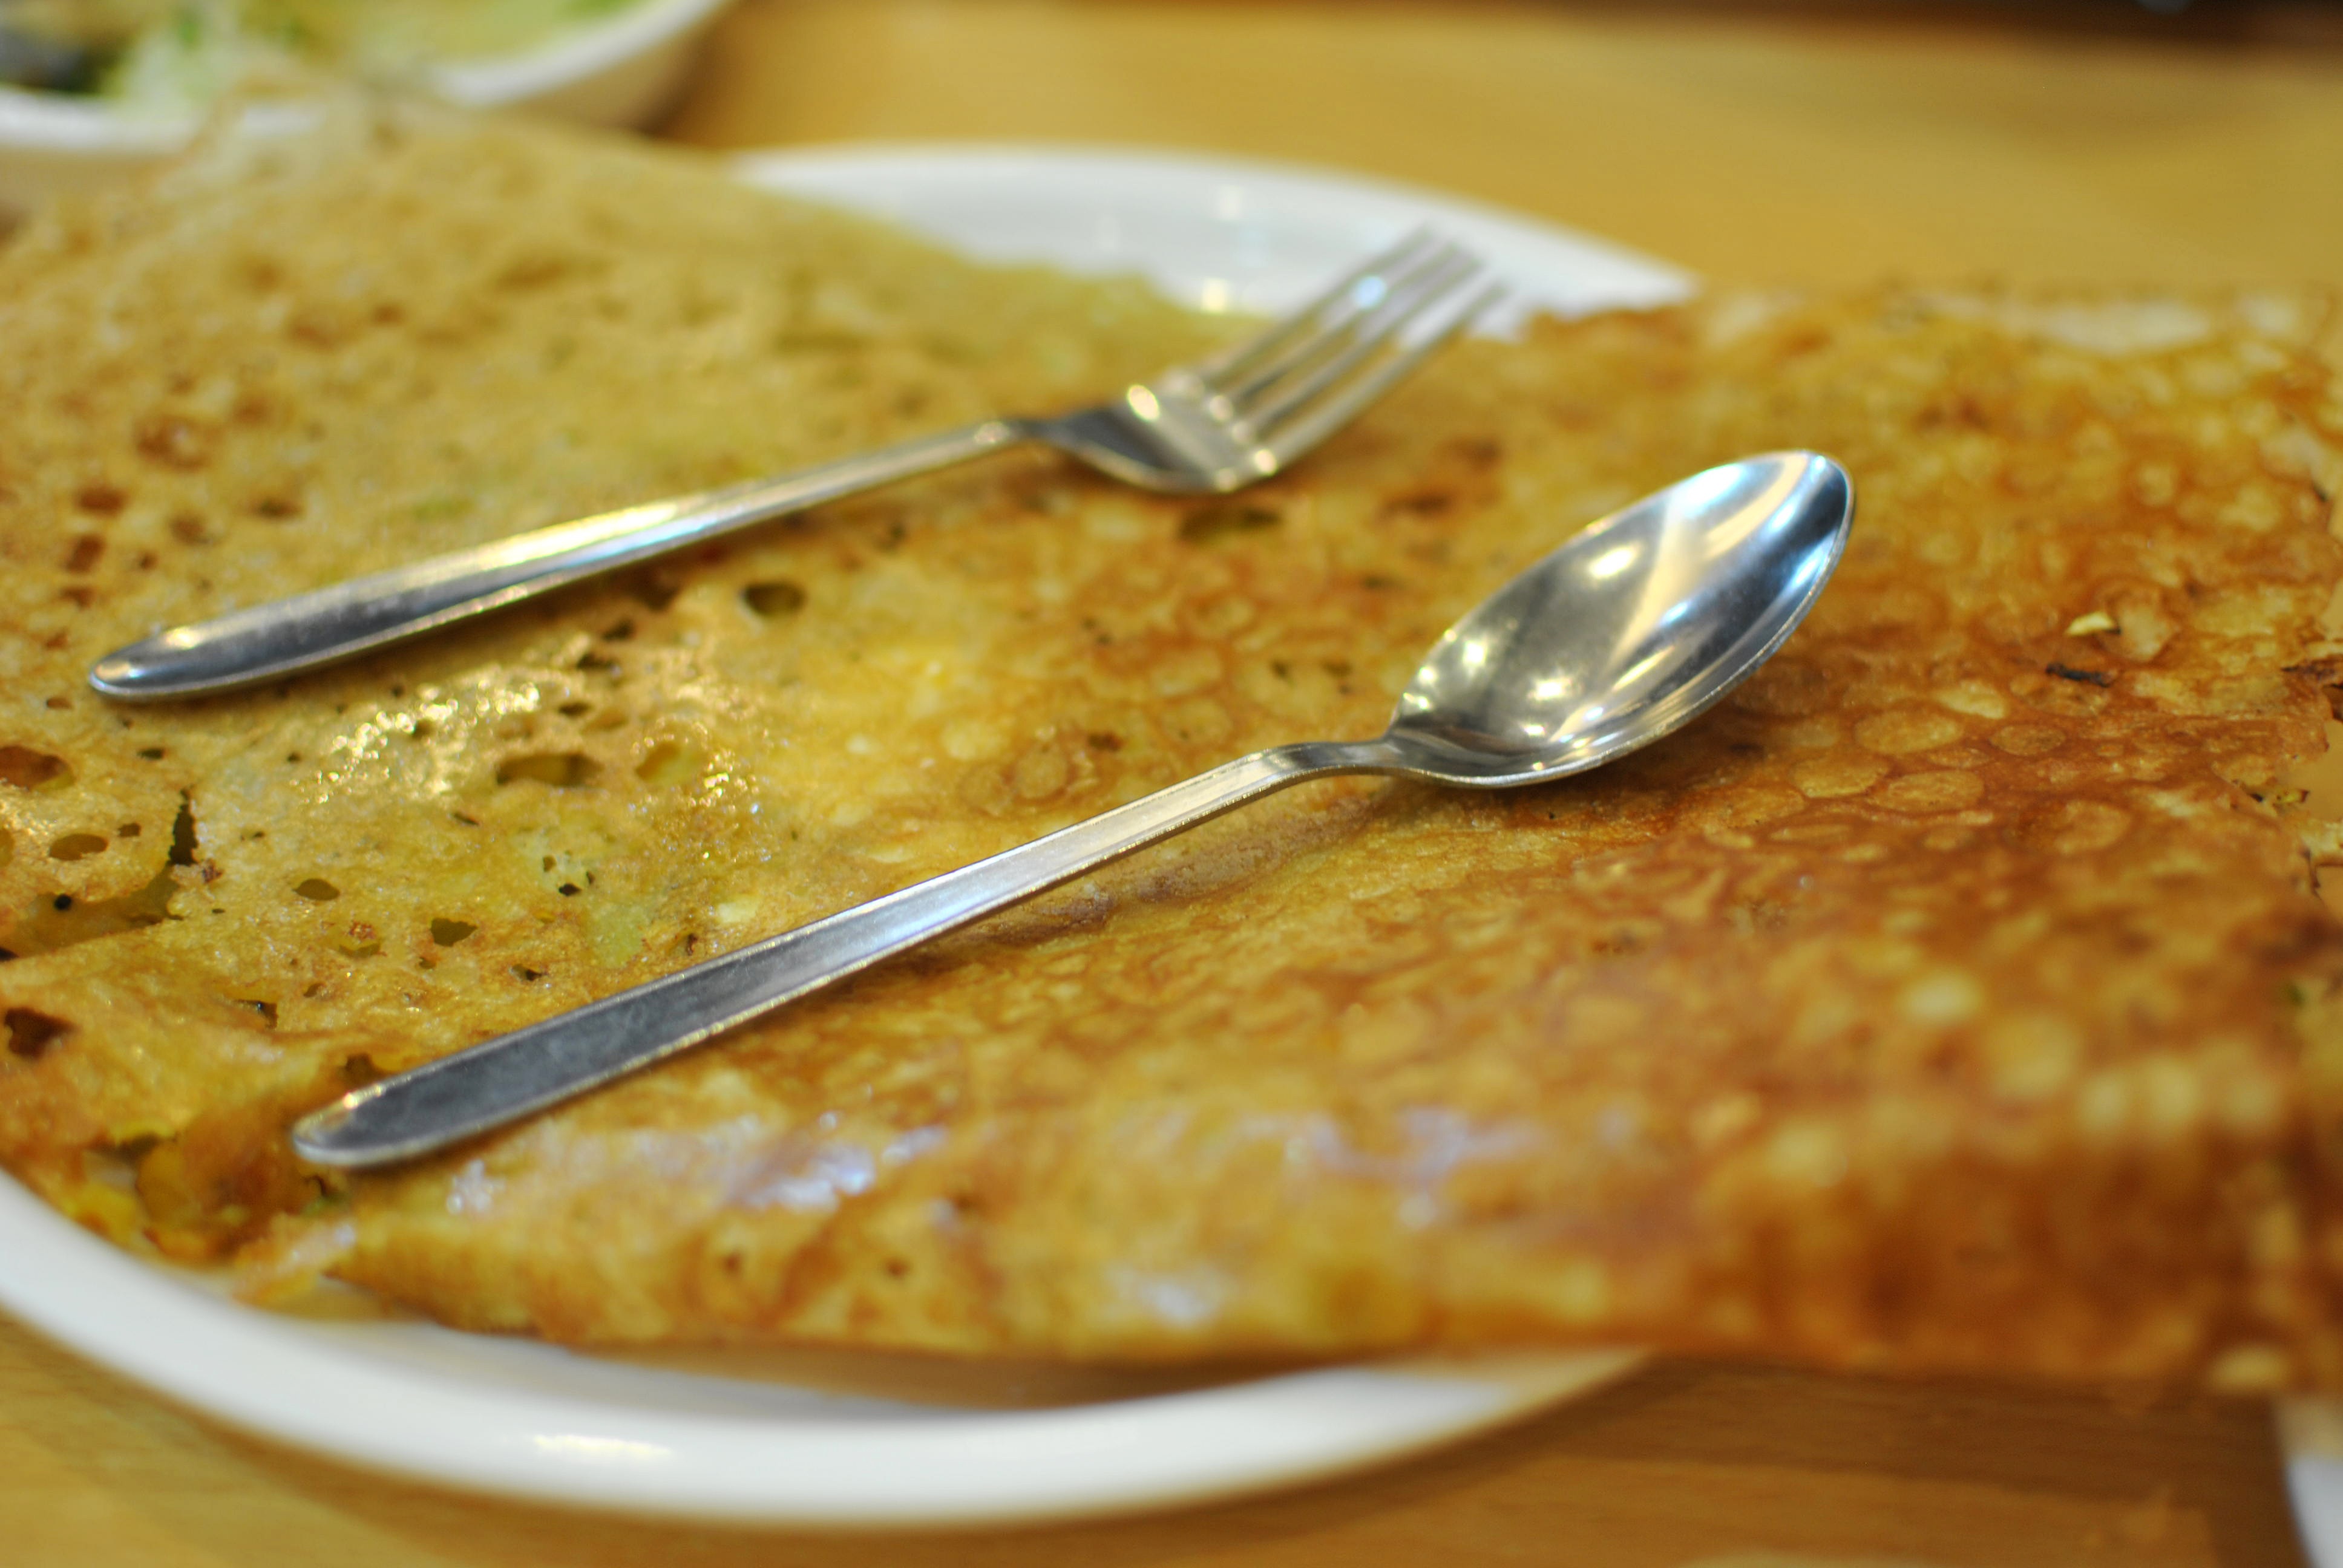
restaurant, dish, meal, food, produce, plate, fresh, brown, fish, breakfast, snack, dessert, cuisine, rice, asian food, south, nutrition, spicy, india, indian, traditional, curry, served, tamil, southindian, suji, dosa